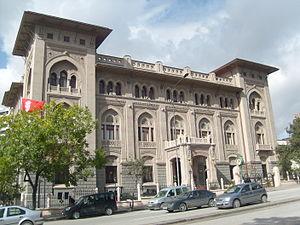
Ankara – anciennement appelée Angora et Ancyre durant l'Antiquité – est la capitale de la Turquie depuis le 13 octobre 1923 et la deuxième plus grande ville du pays, après Istanbul. Elle est située en Région de l'Anatolie centrale.
La Ziraat Bankası est une banque turque située à Ankara. C'est une société anonyme de droit privé à capitaux publics.